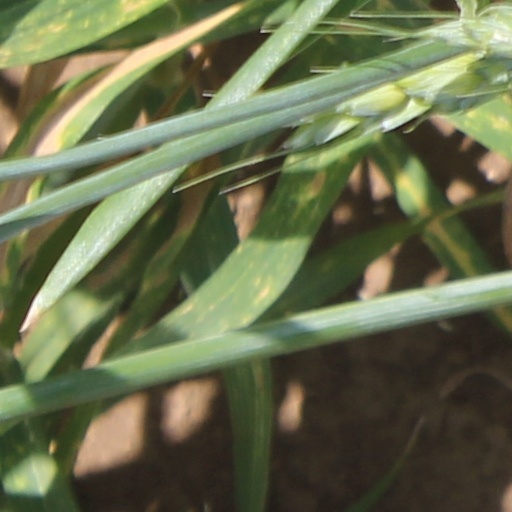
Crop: wheat